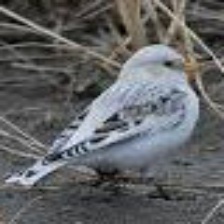
Species: MCKAYS BUNTING
Scientific name: PLECTROPHENAX HYPERBOREUS
ImageNet parent category: indigo_bunting